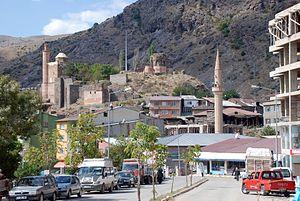
İspir est une ville turque de la province d'Erzurum.